Bangweulu Batwa

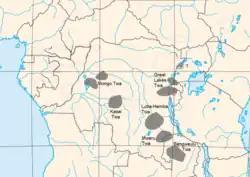
The Twa groups from Cavalli-Sforza's map of Pygmy populations.

Bangweulu Twa, or the BaTwa of the Bangweulu swamps, are one of several groups of Twa living in Zambia. Others are Kafwe Twa and Lukanga Twa. They are also known by the names "BaTwa" or "Abatwa". While other Twa groups that are scattered across equatorial Africa are described as pygmy groups and averaging about 1.5 m (4 ft 11 in) in height, the Bangweulu Twa are described as taller and at least partly of Bantu origin but they may be the descendants of former hunter-gatherer groups.